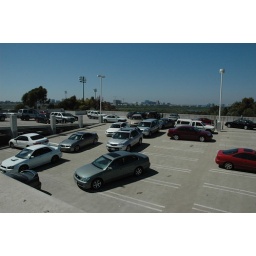
traffic leaving the graduation was horrendous. We just left our car and waited in the shade for traffic to clear out.